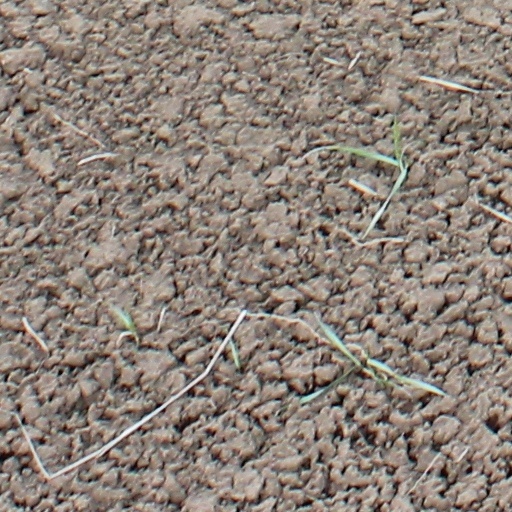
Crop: wheat